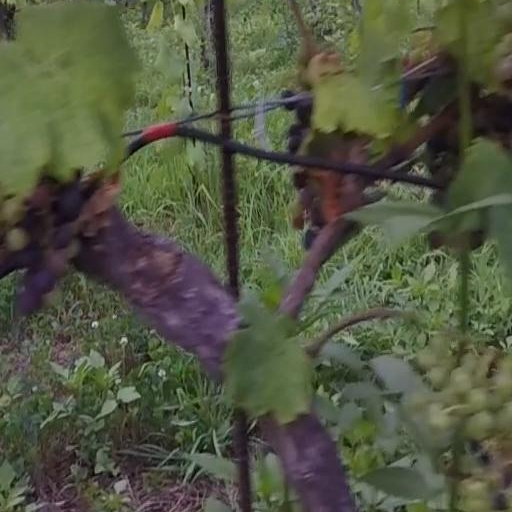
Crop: grape